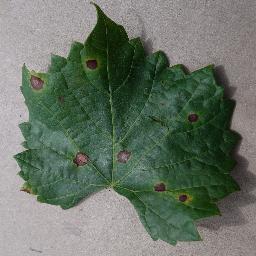
Label: Grape___Black_rot